Oiva Sala

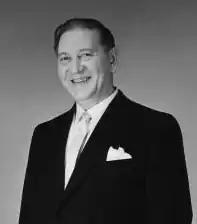

Oiva Arttur Sala (formerly Salin, October 31, 1900 - March 7, 1980) was a Finnish actor.